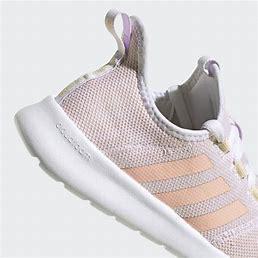
Brand: Adidas
Model: Cloudfoam Pure 2